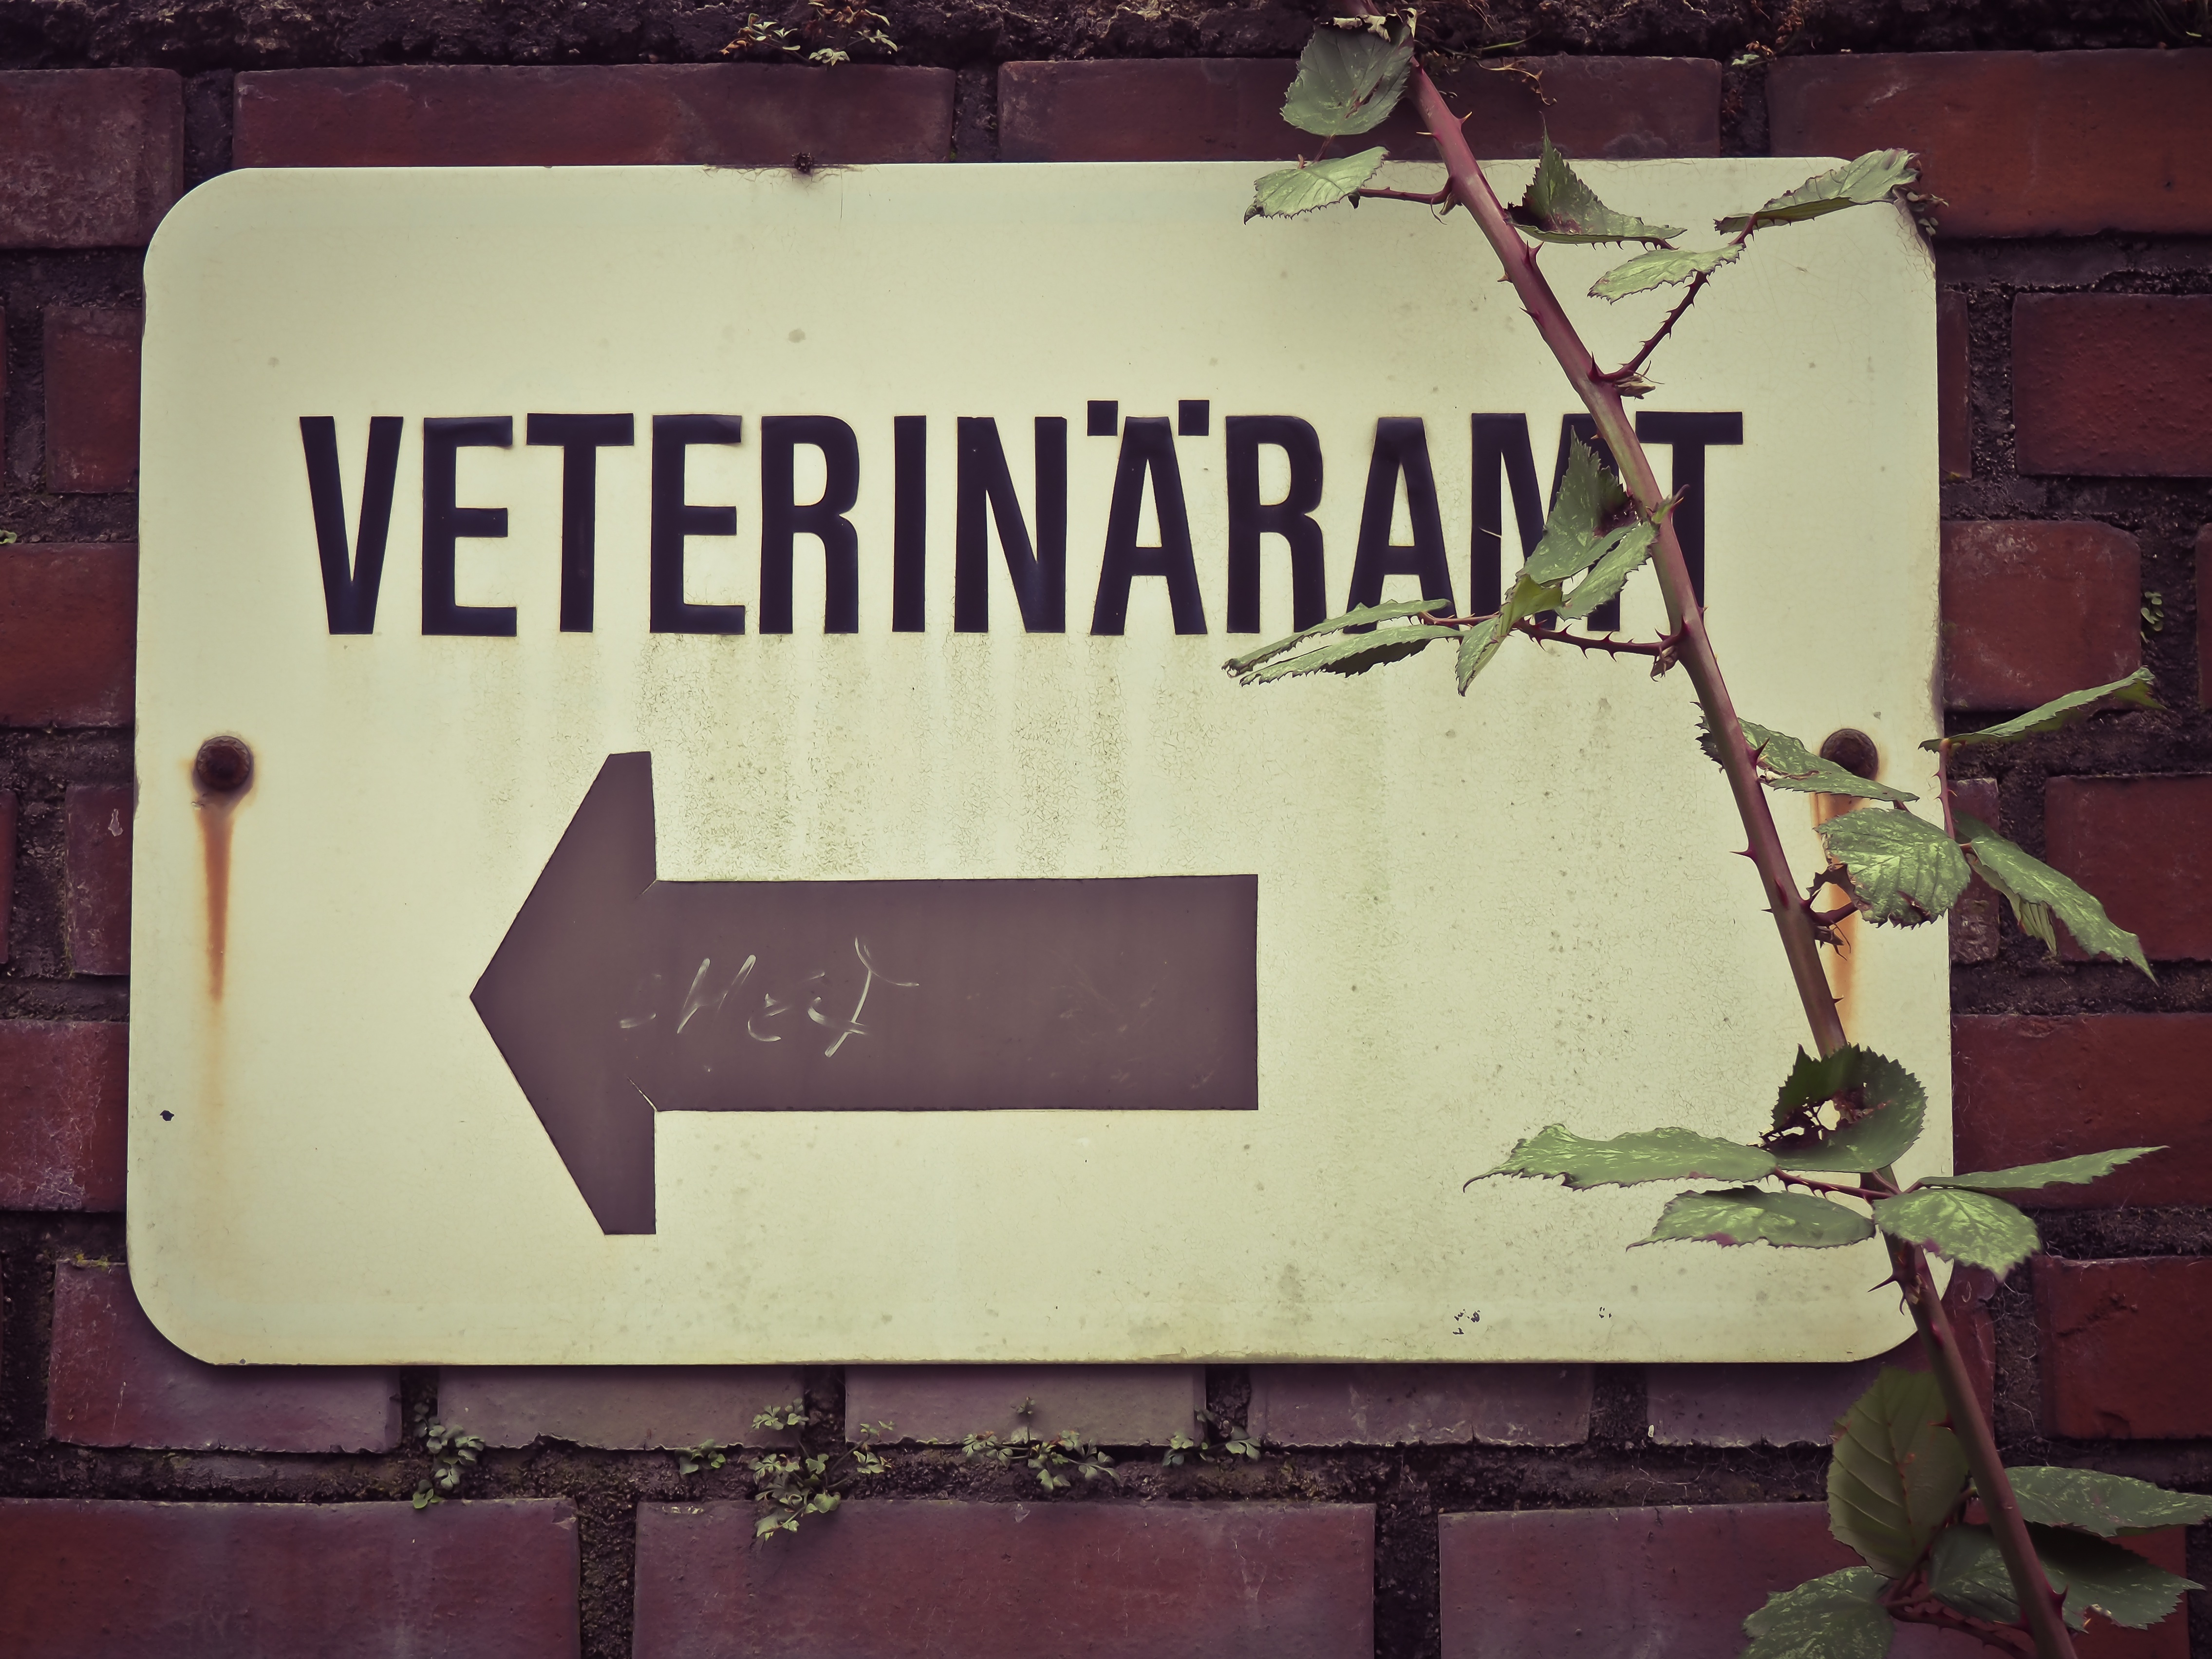
number, old, wall, sign, color, nostalgia, note, art, rusty, photograph, shield, shape, input, old sign